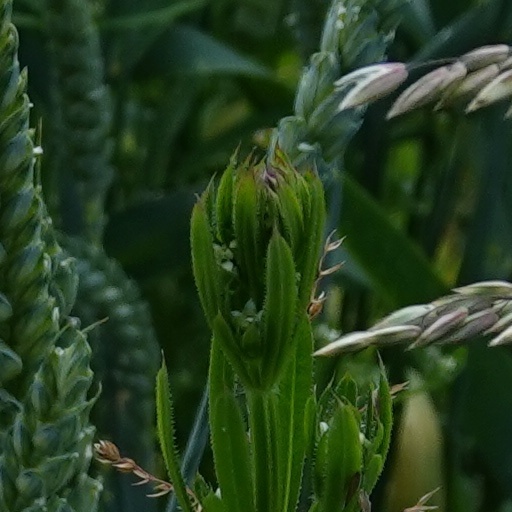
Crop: wheat